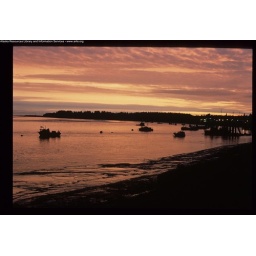
Orange and red sunset over water with fishing boats - Kenai Penninsula (Cook Inlet). July 20, 1989. Public Domain